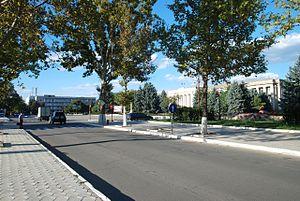
Cahul, chef-lieu du raion de Cahul, est une ville du sud de la Moldavie d'environ 50 000 habitants, non loin de la frontière avec la Roumanie.